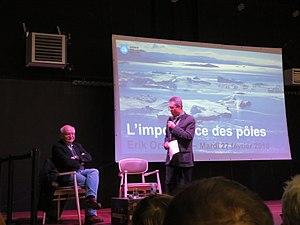
Erik Orsenna et Bernard Mamet dans l'auditorium de l'Espace des Mondes Polaires à Prémanon (Jura), le 27 février 2018.
L'Espace des mondes polaires est un musée de Prémanon dans le Jura, consacré à l'exploration et à la connaissance des mondes arctique et antarctique.